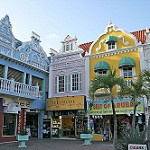
Scene: Outdoor